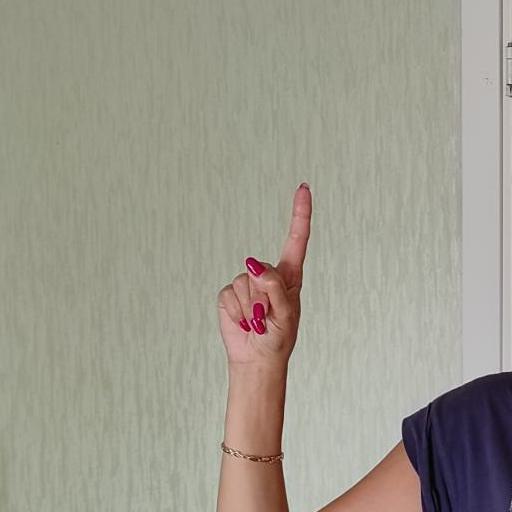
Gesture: one